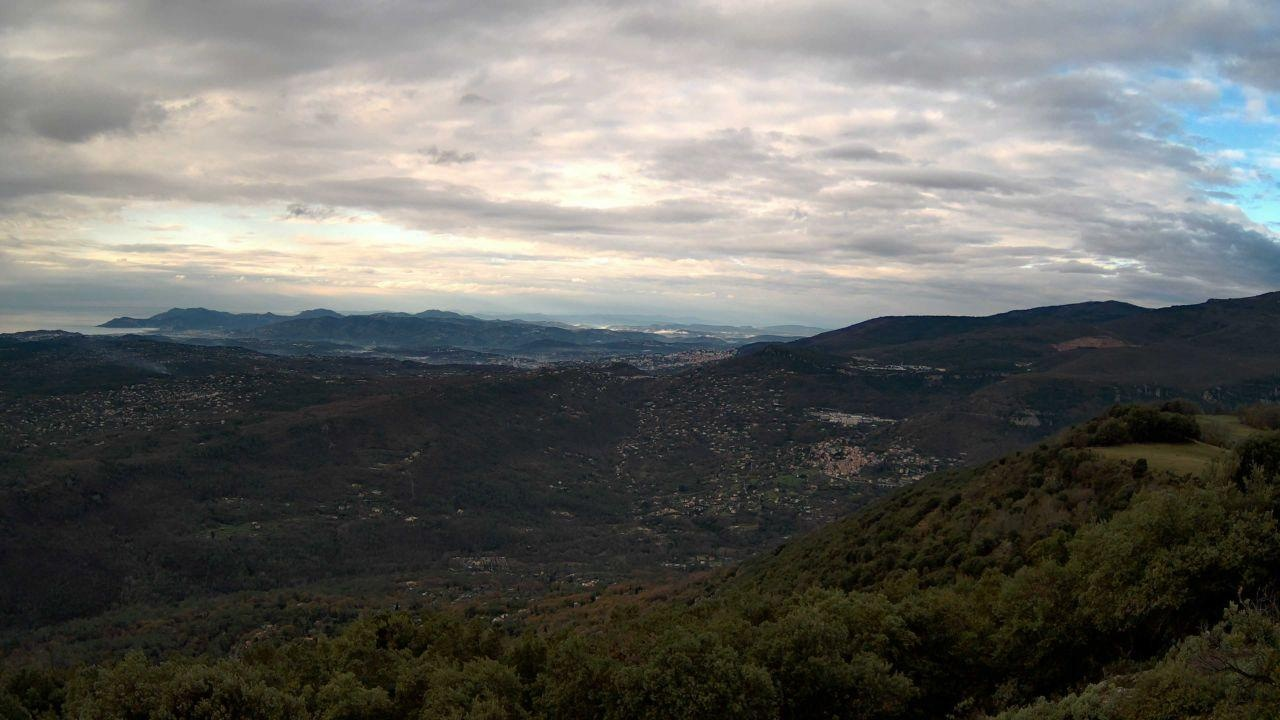
Fire: no
Smoke: yes